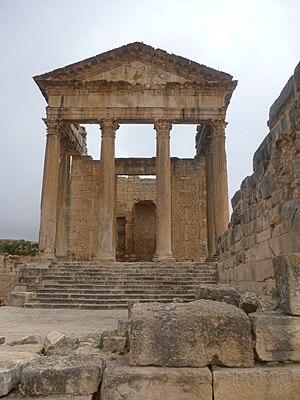
Dougga Thugga (Tunisie) Español: Duga Thuga 日本語: ドゥッガ／トゥッガ 中文: 沙格镇